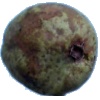
Label: Pear Stone 1